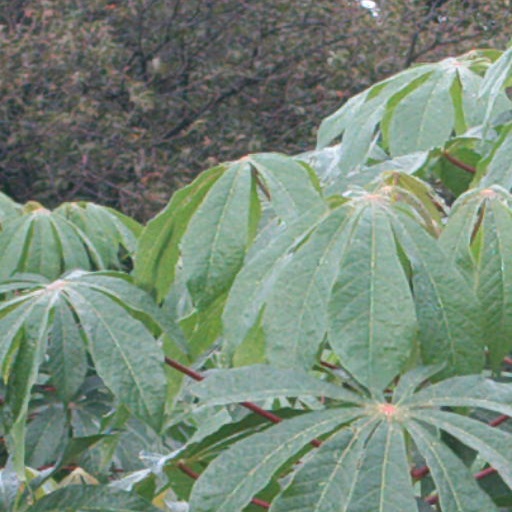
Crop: cassava